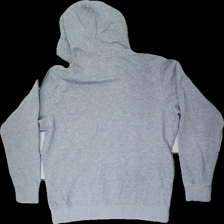
View: back
Type: Hoodie
Category: Unisex
Brand: Jack And Jones
Colors: Grey, Blue
Material: Unknown, no match
Pattern: Logo print
Cut: Regular
Size: M
Season: All
Stains: Minor
Smell: Minor
Damage 2: small grease stain
Damage 2 location: bottom left
Price range: 50-100
Recommended usage: Reuse
Description: Grey Jack & Jones hoodie, size M. Okay condition.
Comment: Smells slightly of perfume